Camilla Horn

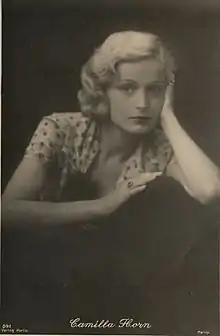
Camilla Horn

Camilla Martha Horn (25 April 1903 – 14 August 1996) was a German dancer and a film star of the silent and sound era. She starred in several Hollywood films of the late 1920s and in a few British and Italian productions.